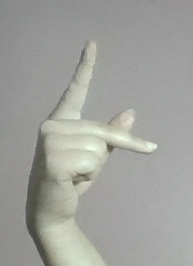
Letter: dha